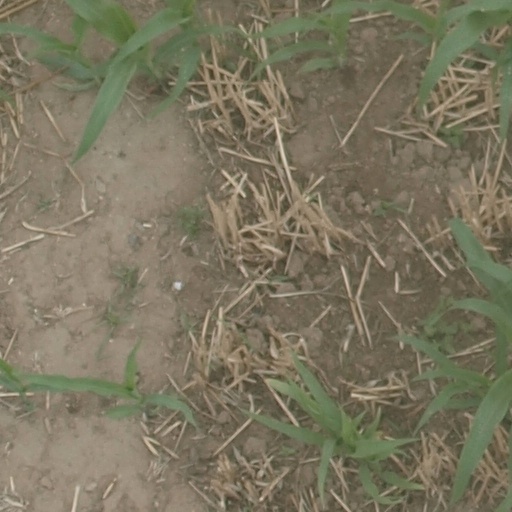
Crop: maize; corn